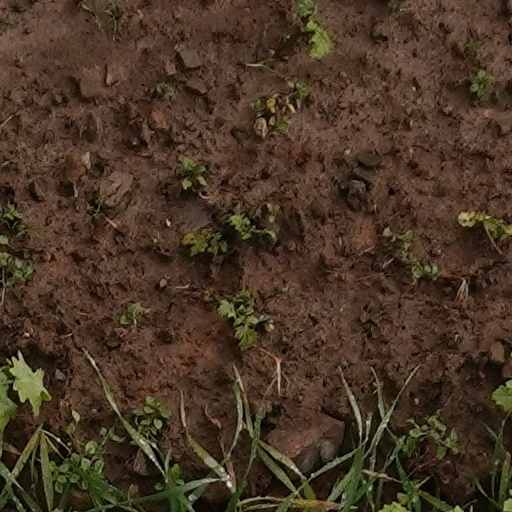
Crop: wheat